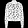
Label: Coat